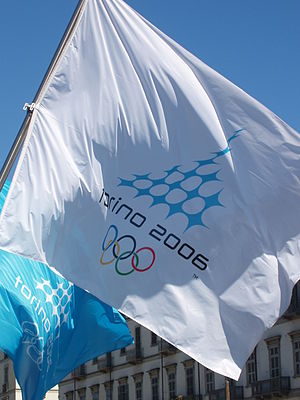
Vinter-OL 2006
Logoet for Vinter-OL 2006 på et flag.
Vinter-OL 2006 blev afholdt i og omkring den italienske by Torino i Piemonte-regionen fra den 10. til den 26. februar 2006. Legene var de 20. olympiske vinterlege, og det var anden gang de blev afholdt i Italien efter at Cortina d'Ampezzo var vært for vinter-OL i 1956.